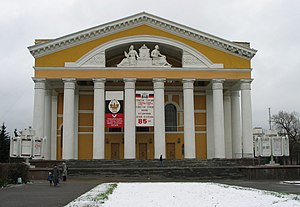
Republikken Marij El / Geografi / Byer
Det mariske nationalteater i Josjkar-Ola
Republikken Marij El er en af 21 autonome republikker i Den Russiske Føderation, og hjemland for mariske folk. Republikken ligger midt i den europæiske del af Rusland. Republikkens areal er 23.375 km² med en befolkning på 685.865. Hovedstaden er Josjkar-Ola, en by ved Volga med omkring en kvart million indbyggere.